Robber baron (industrialist)

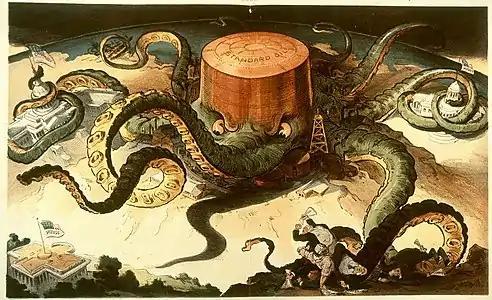
1904 depiction of an acquisitive and manipulative Standard Oil (founded by John D. Rockefeller) as an all-powerful octopus

Robber baron is a term first applied by 19th century muckrakers and others as social criticism to certain wealthy, powerful, and unethical 19th-century American businessmen. The term appeared in that use as early as the August 1870 issue of "The Atlantic Monthly" magazine. By the late 19th century, the term was typically applied to businessmen who used exploitative practices to amass their wealth. Those practices included unfettered consumption and destruction of natural resources, influencing high levels of government, wage slavery, squashing competition by acquiring their competitors, and to create monopolies and/or trusts that control the market. The term combines the sense of criminal ("robber") and illegitimate aristocracy (“baron”) in a republic.